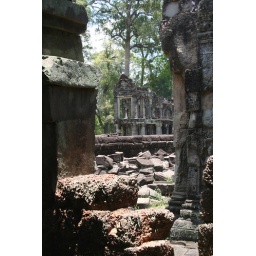
Preah Khan. The unusual two-storey building with round columns in the background has no trace of any staircase.